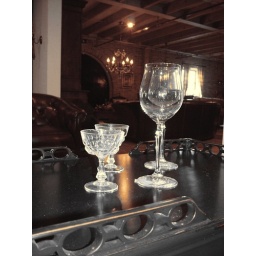
Some nice old crystal glasses I spotted in an antiques shop that I visited a while ago.